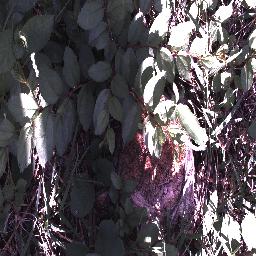
Label: chinee_apple